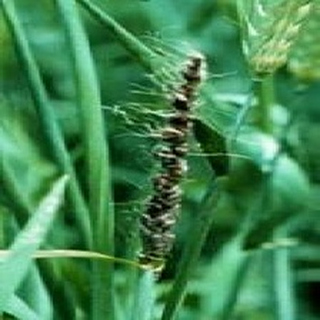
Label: wheat_smut